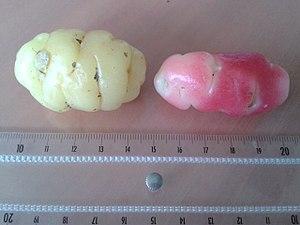
Oca jaune et oca rose
L'oca du Pérou est une plante herbacée du genre des Oxalis de la famille des Oxalidacées. Originaire des plateaux andins elle est cultivée pour son tubercule comestible.